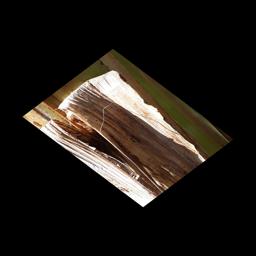
Label: BACTERIAL SOFT ROT